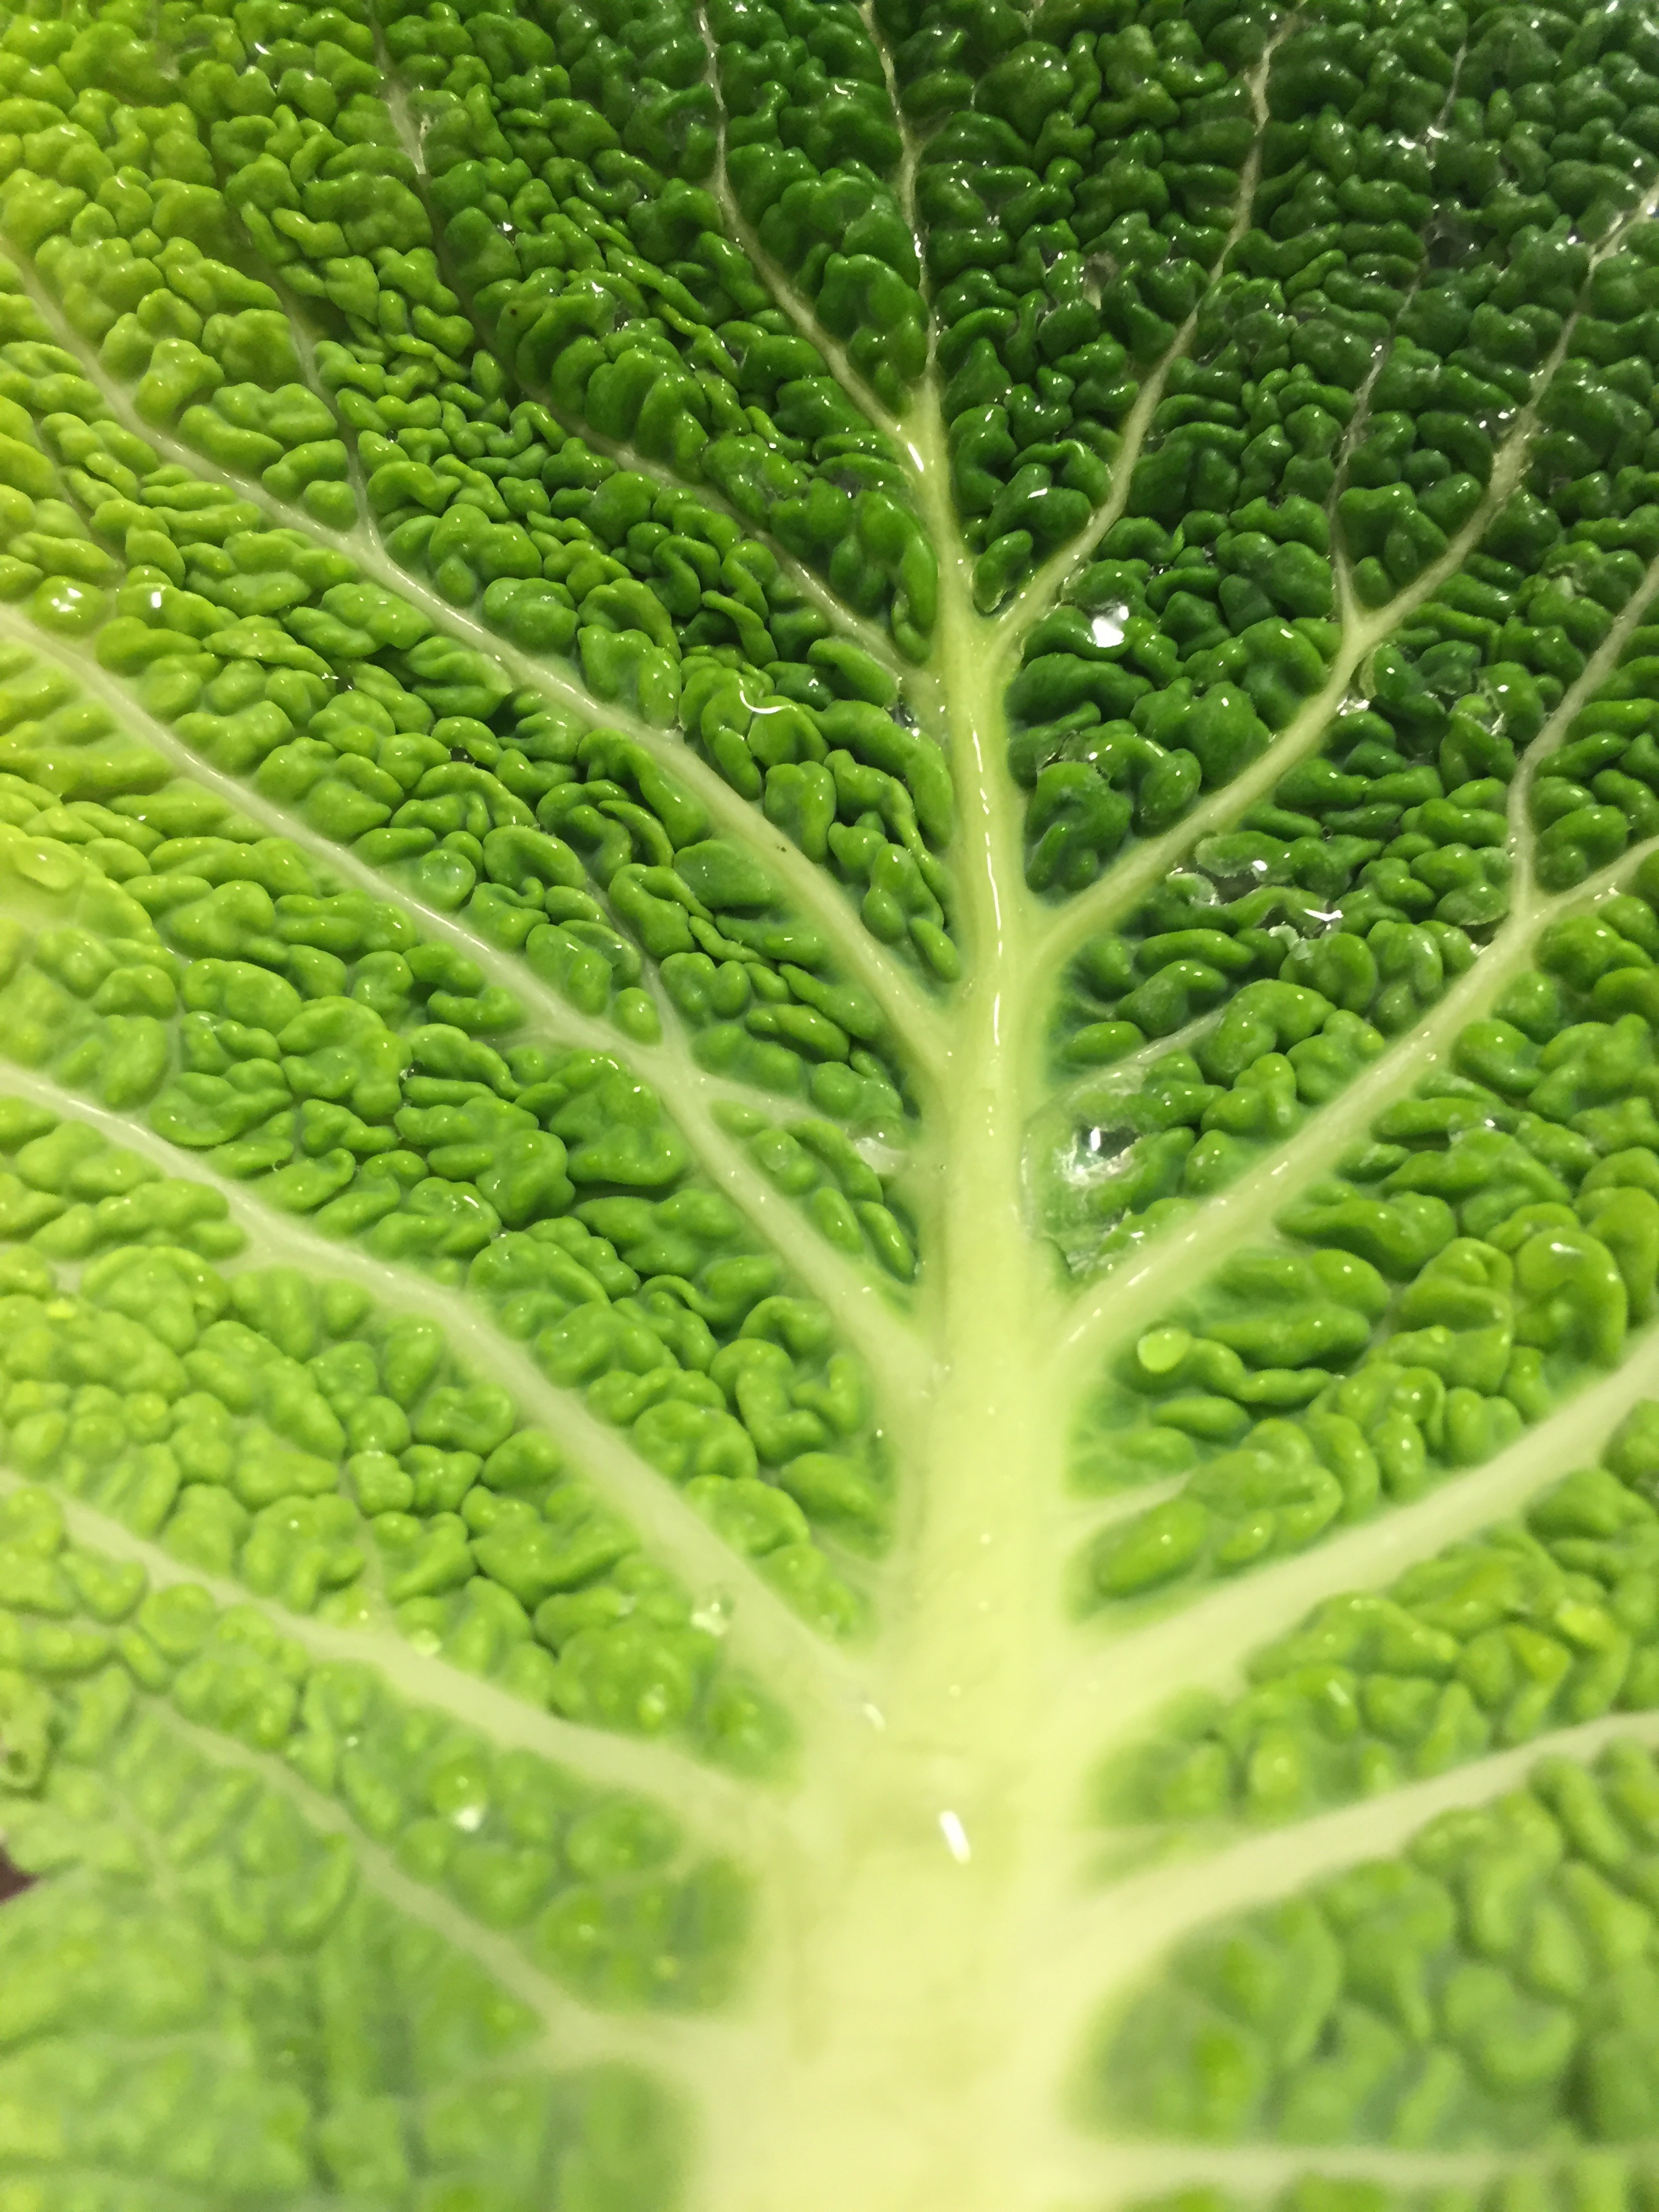
plant, leaf, flower, food, green, herb, produce, vegetable, botany, eat, fern, vegetables, vegan, vegetarian, vitamins, frisch, savoy, brassica, plant stem, land plant, ferns and horsetails, leaf vegetable, ostrich fern, momordica charantia